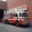
Label: truck